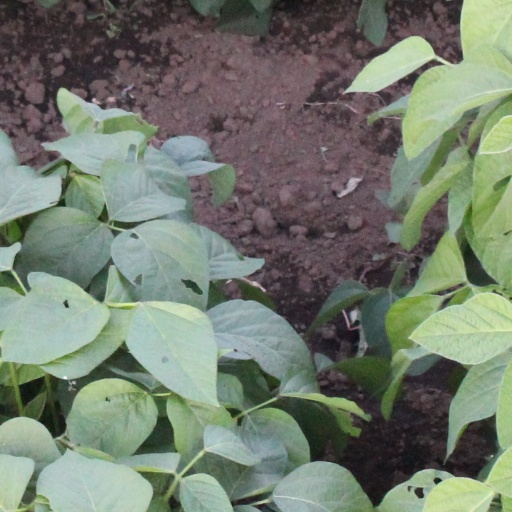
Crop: soybean